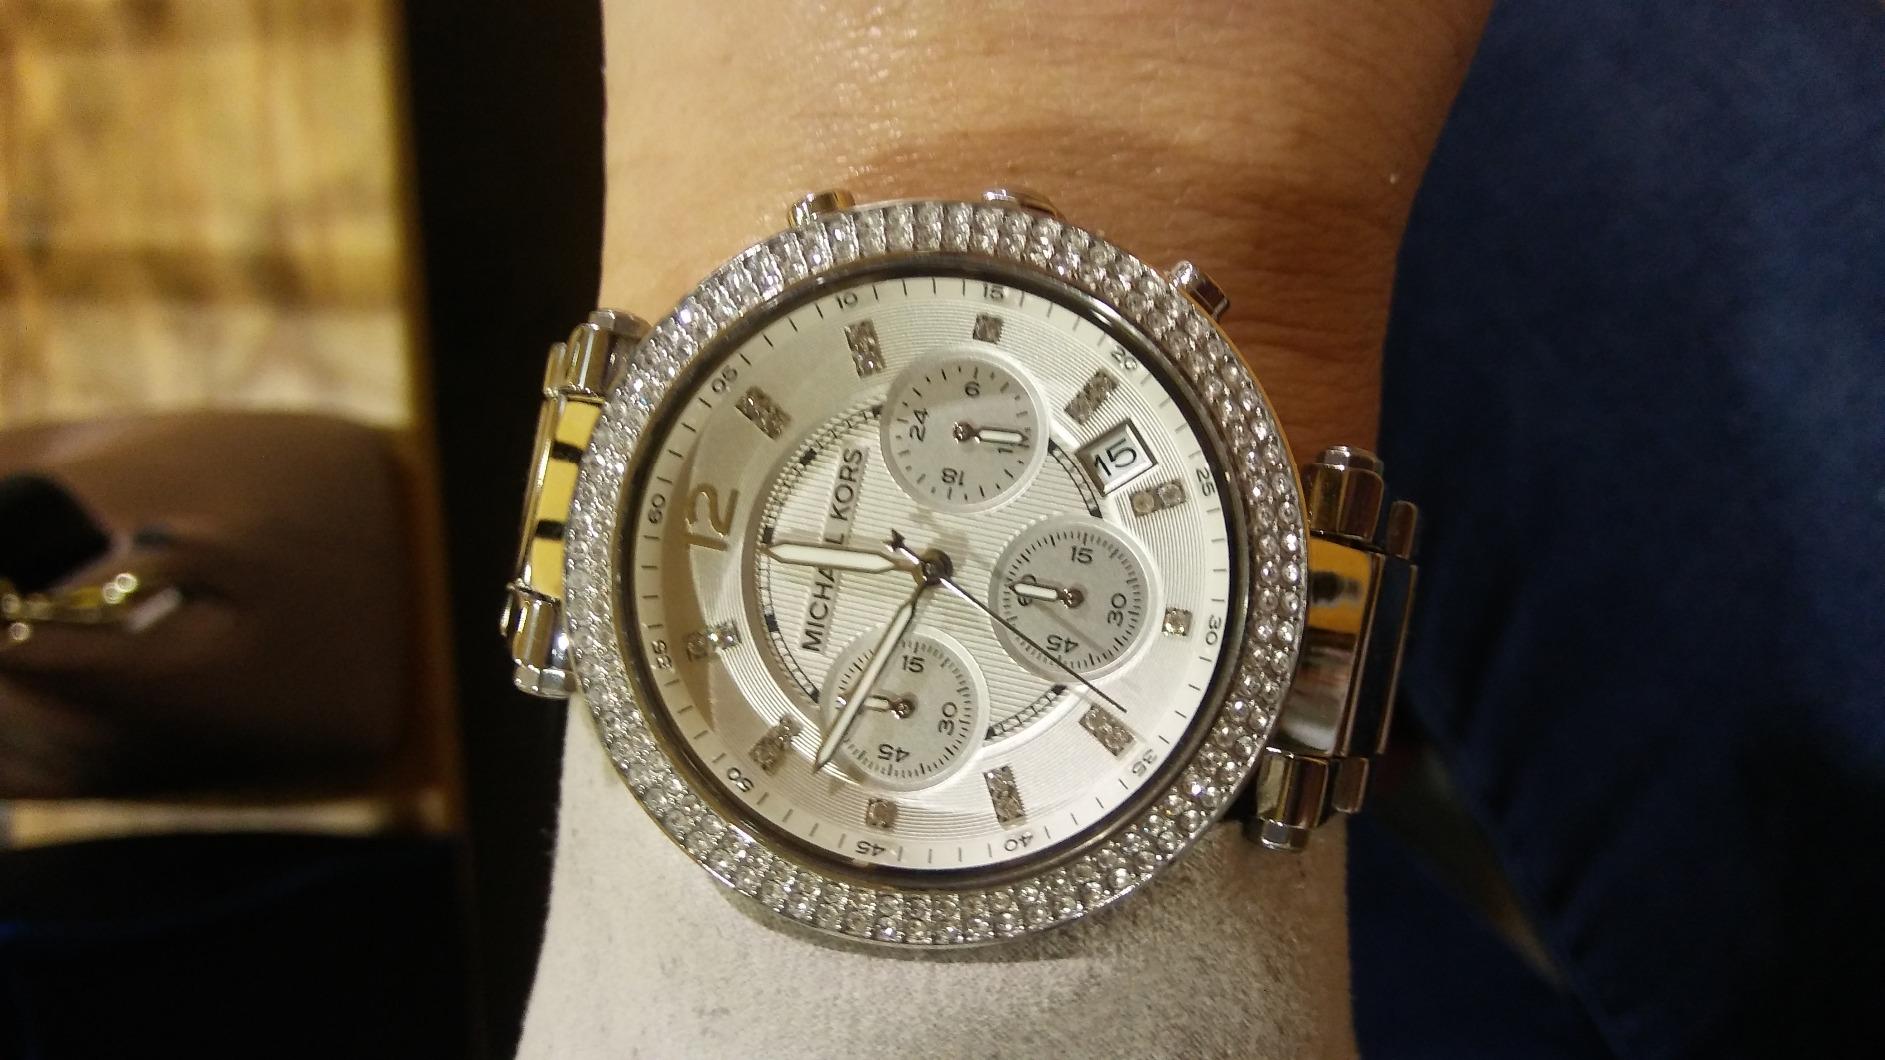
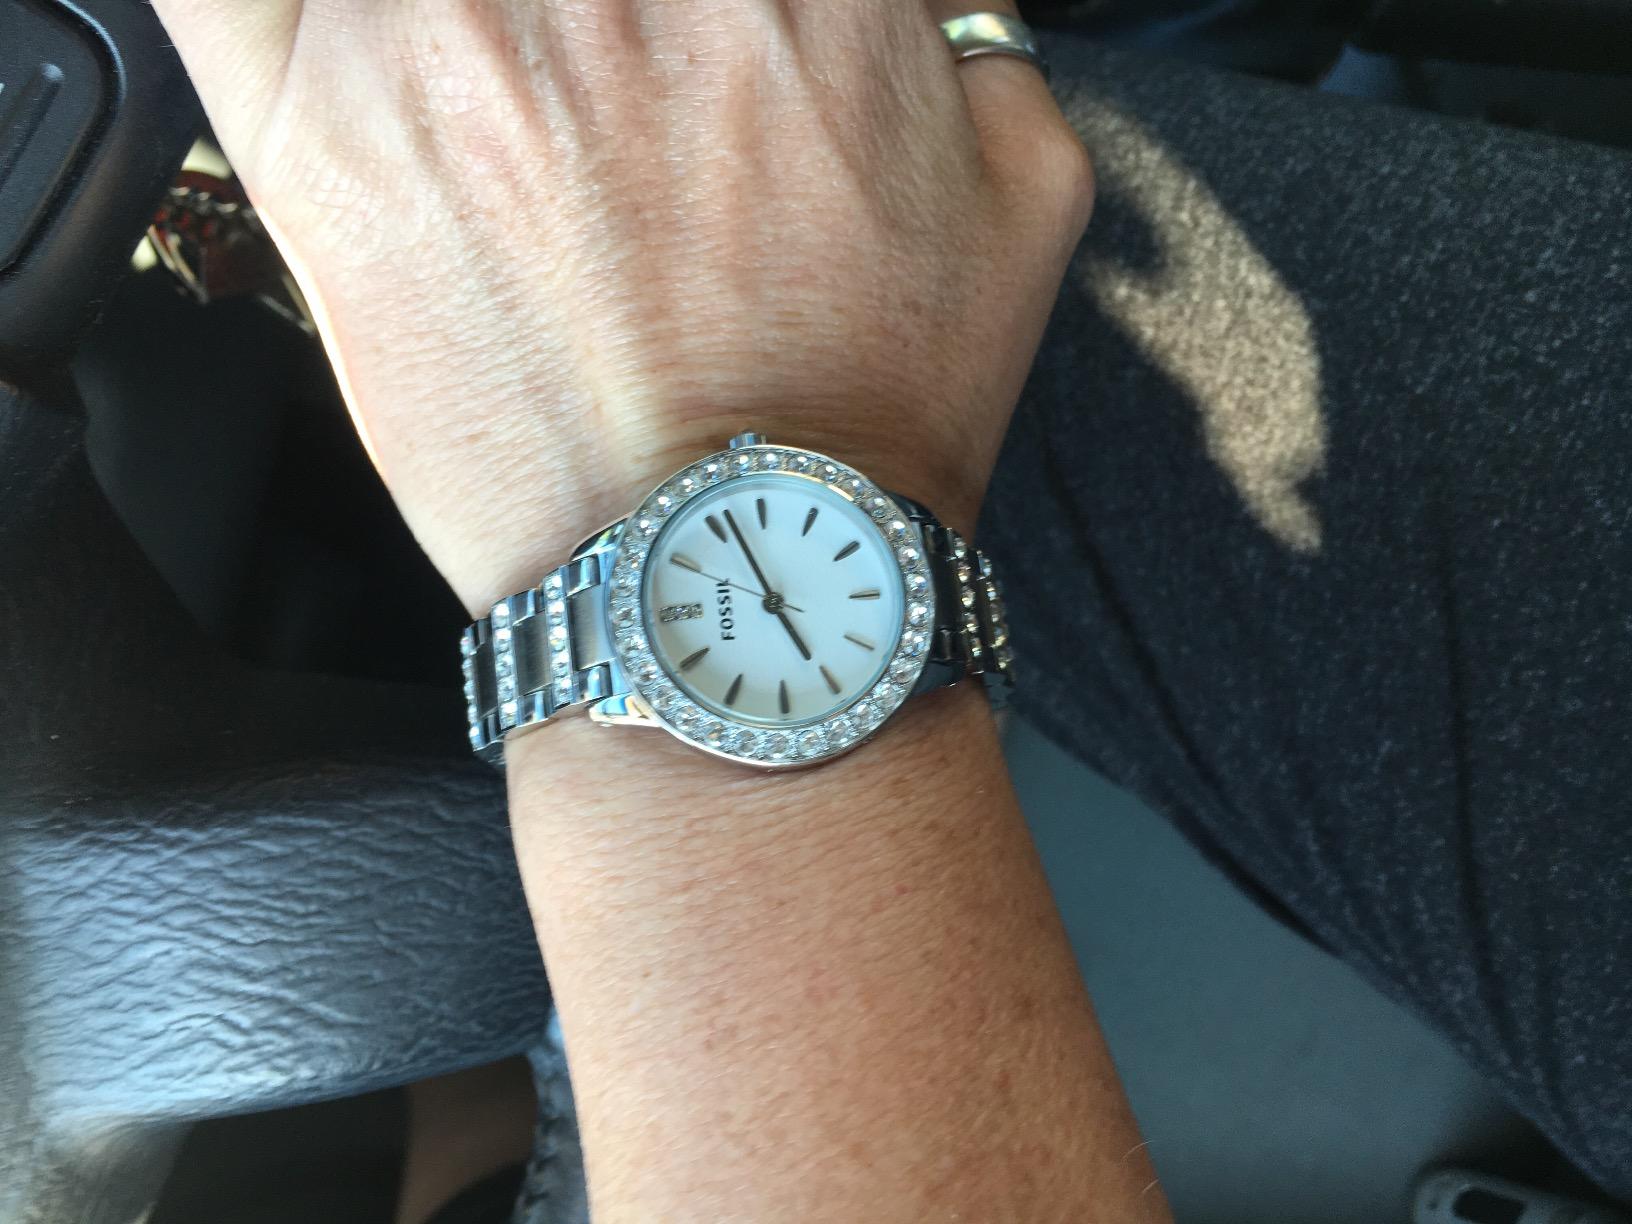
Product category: accessories_watch
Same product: no